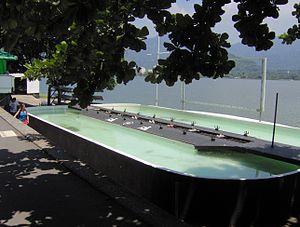
Le Botafogo de Futebol e Regatas est un club omnisports brésilien, basé à Rio de Janeiro, dans le quartier du même nom, Botafogo. Il est principalement reconnu pour sa section de football, mais comporte également des sections de football de plage, d'aviron, de volley-ball, de basket-ball, de natation et d'autres. Fondé en tant que club de football le 12 août 1904, sous le nom de Botafogo Football Club, il fusionne avec le Club de Regatas Botafogo, un autre club du même quartier, fondé lui le 1ᵉʳ juillet 1894, pour former le Botafogo de Futebol e Regatas le 8 décembre 1942, jour de la fête de la sainte patronne du club, Nossa Senhora da Conceição.